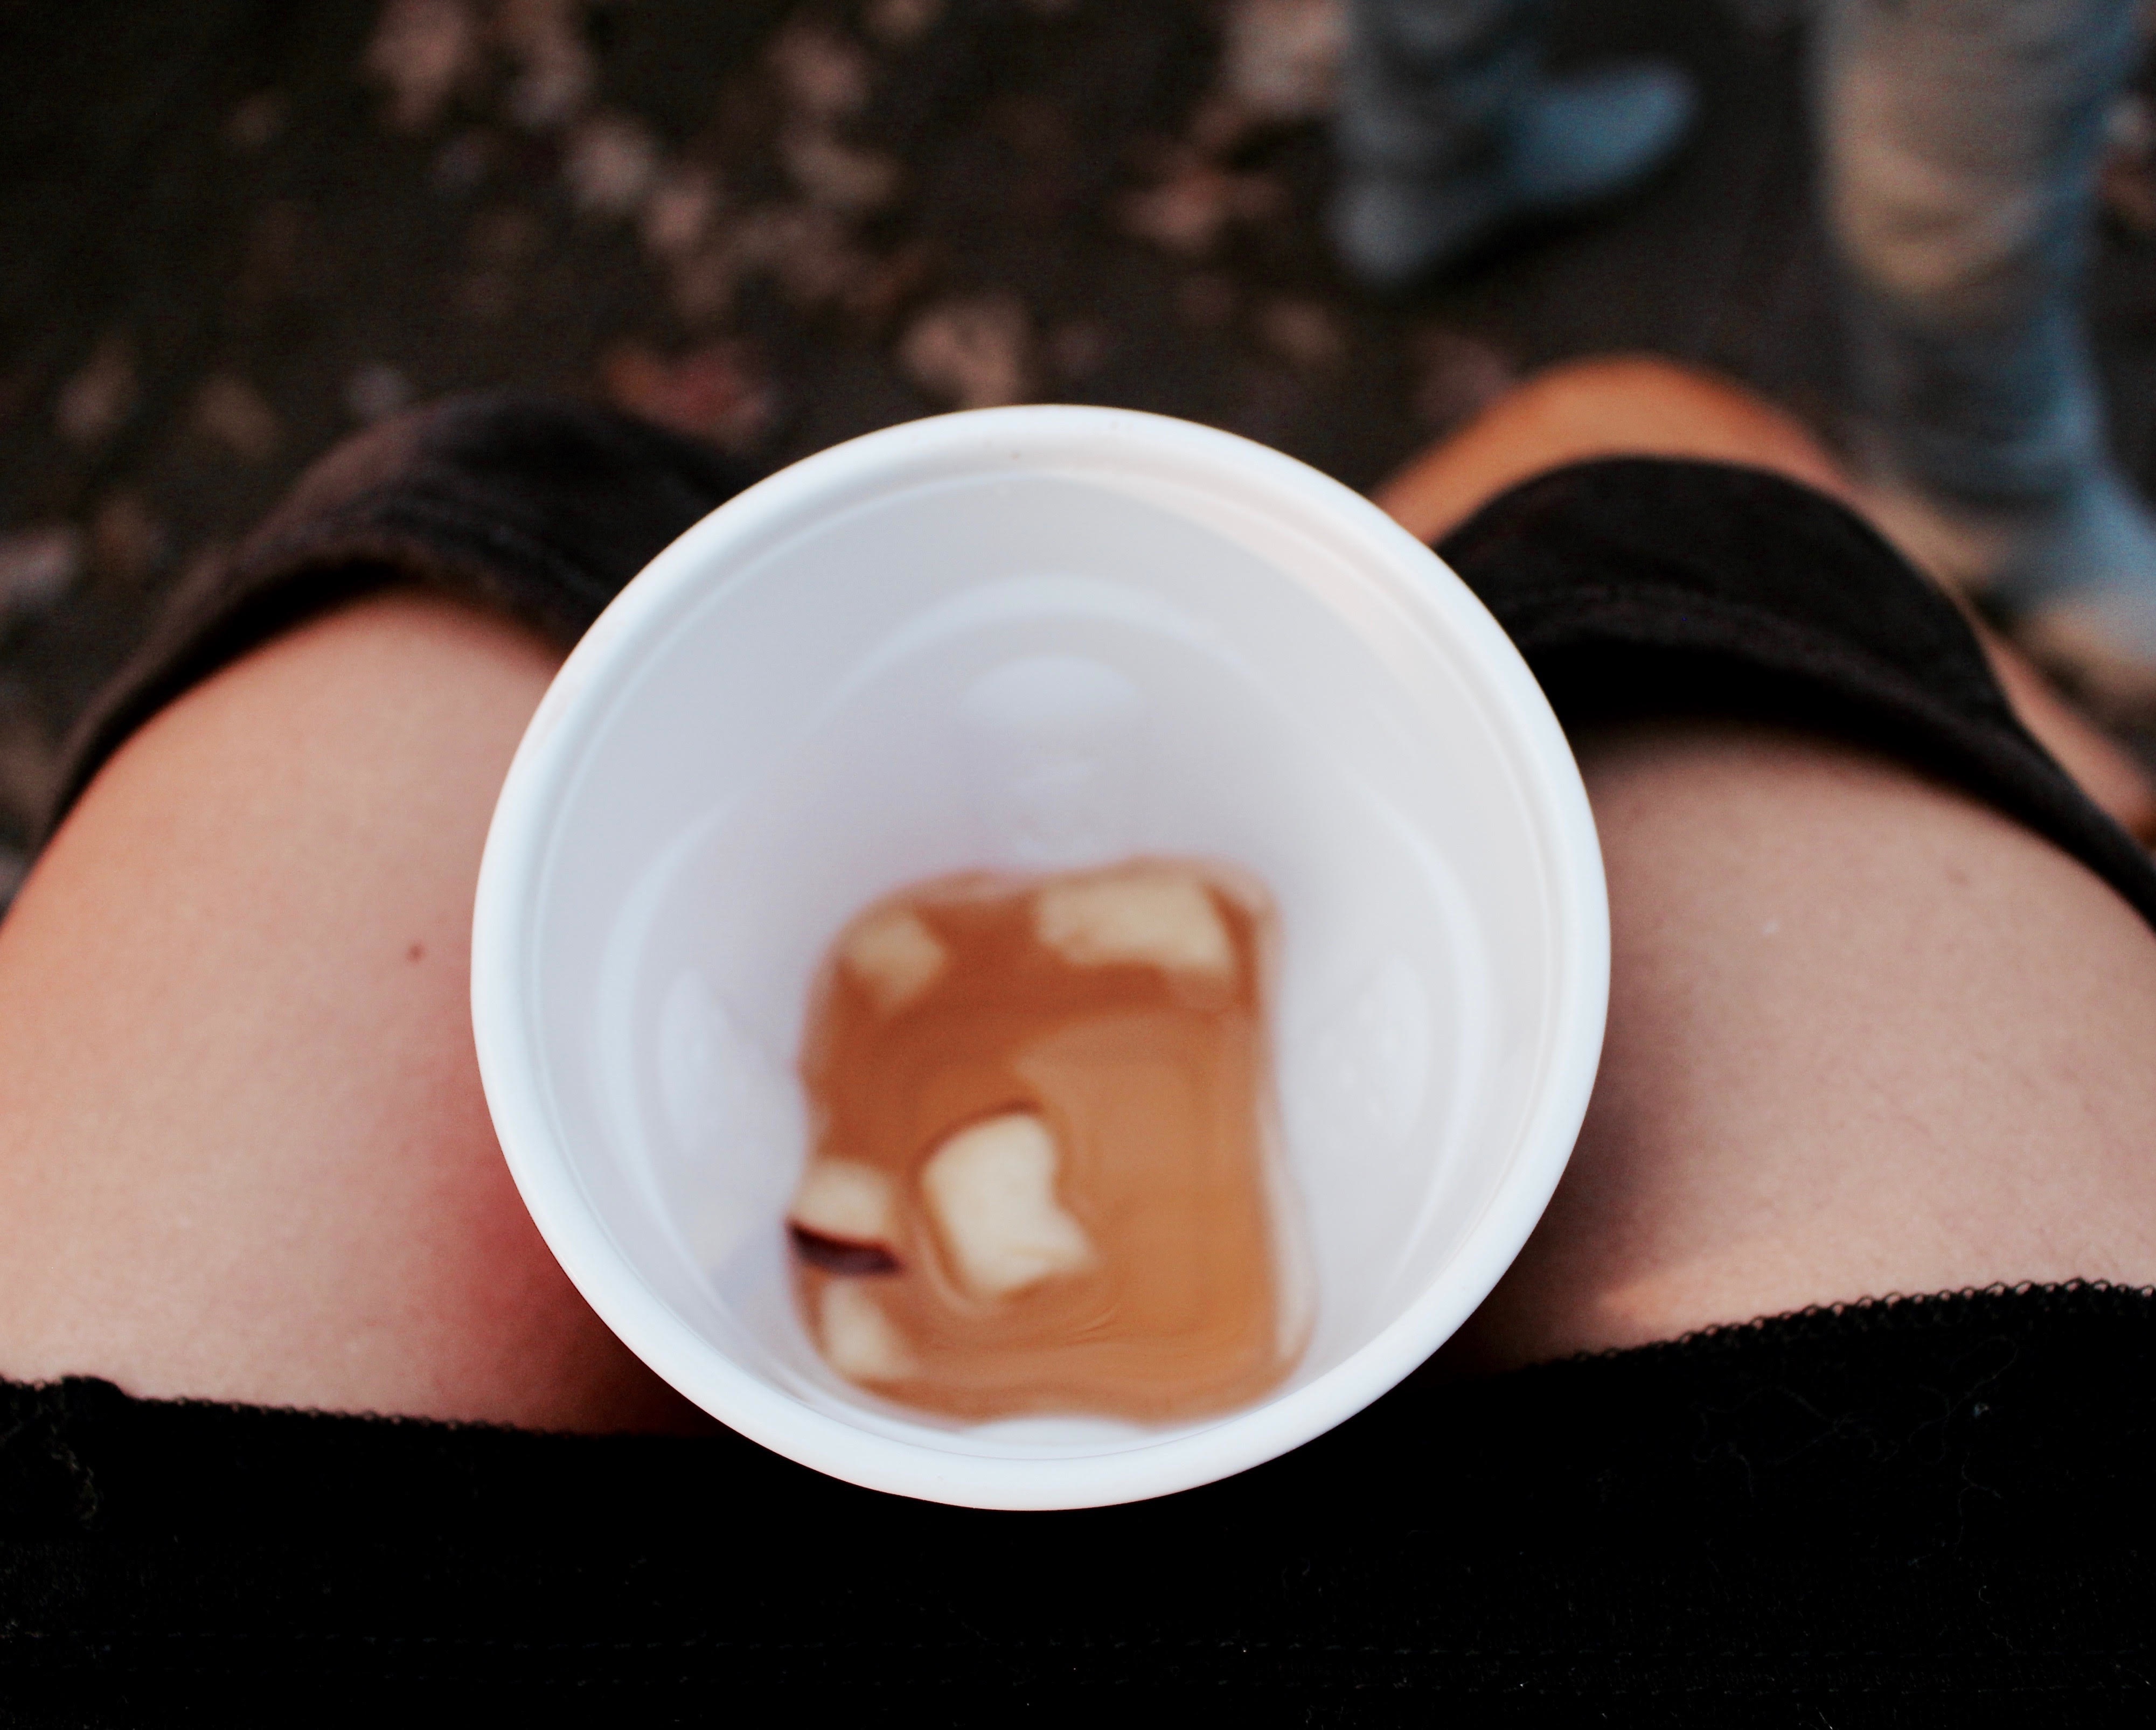
hand, finger, food, drink, close up, eye, skin, sweetness, flavor, sense